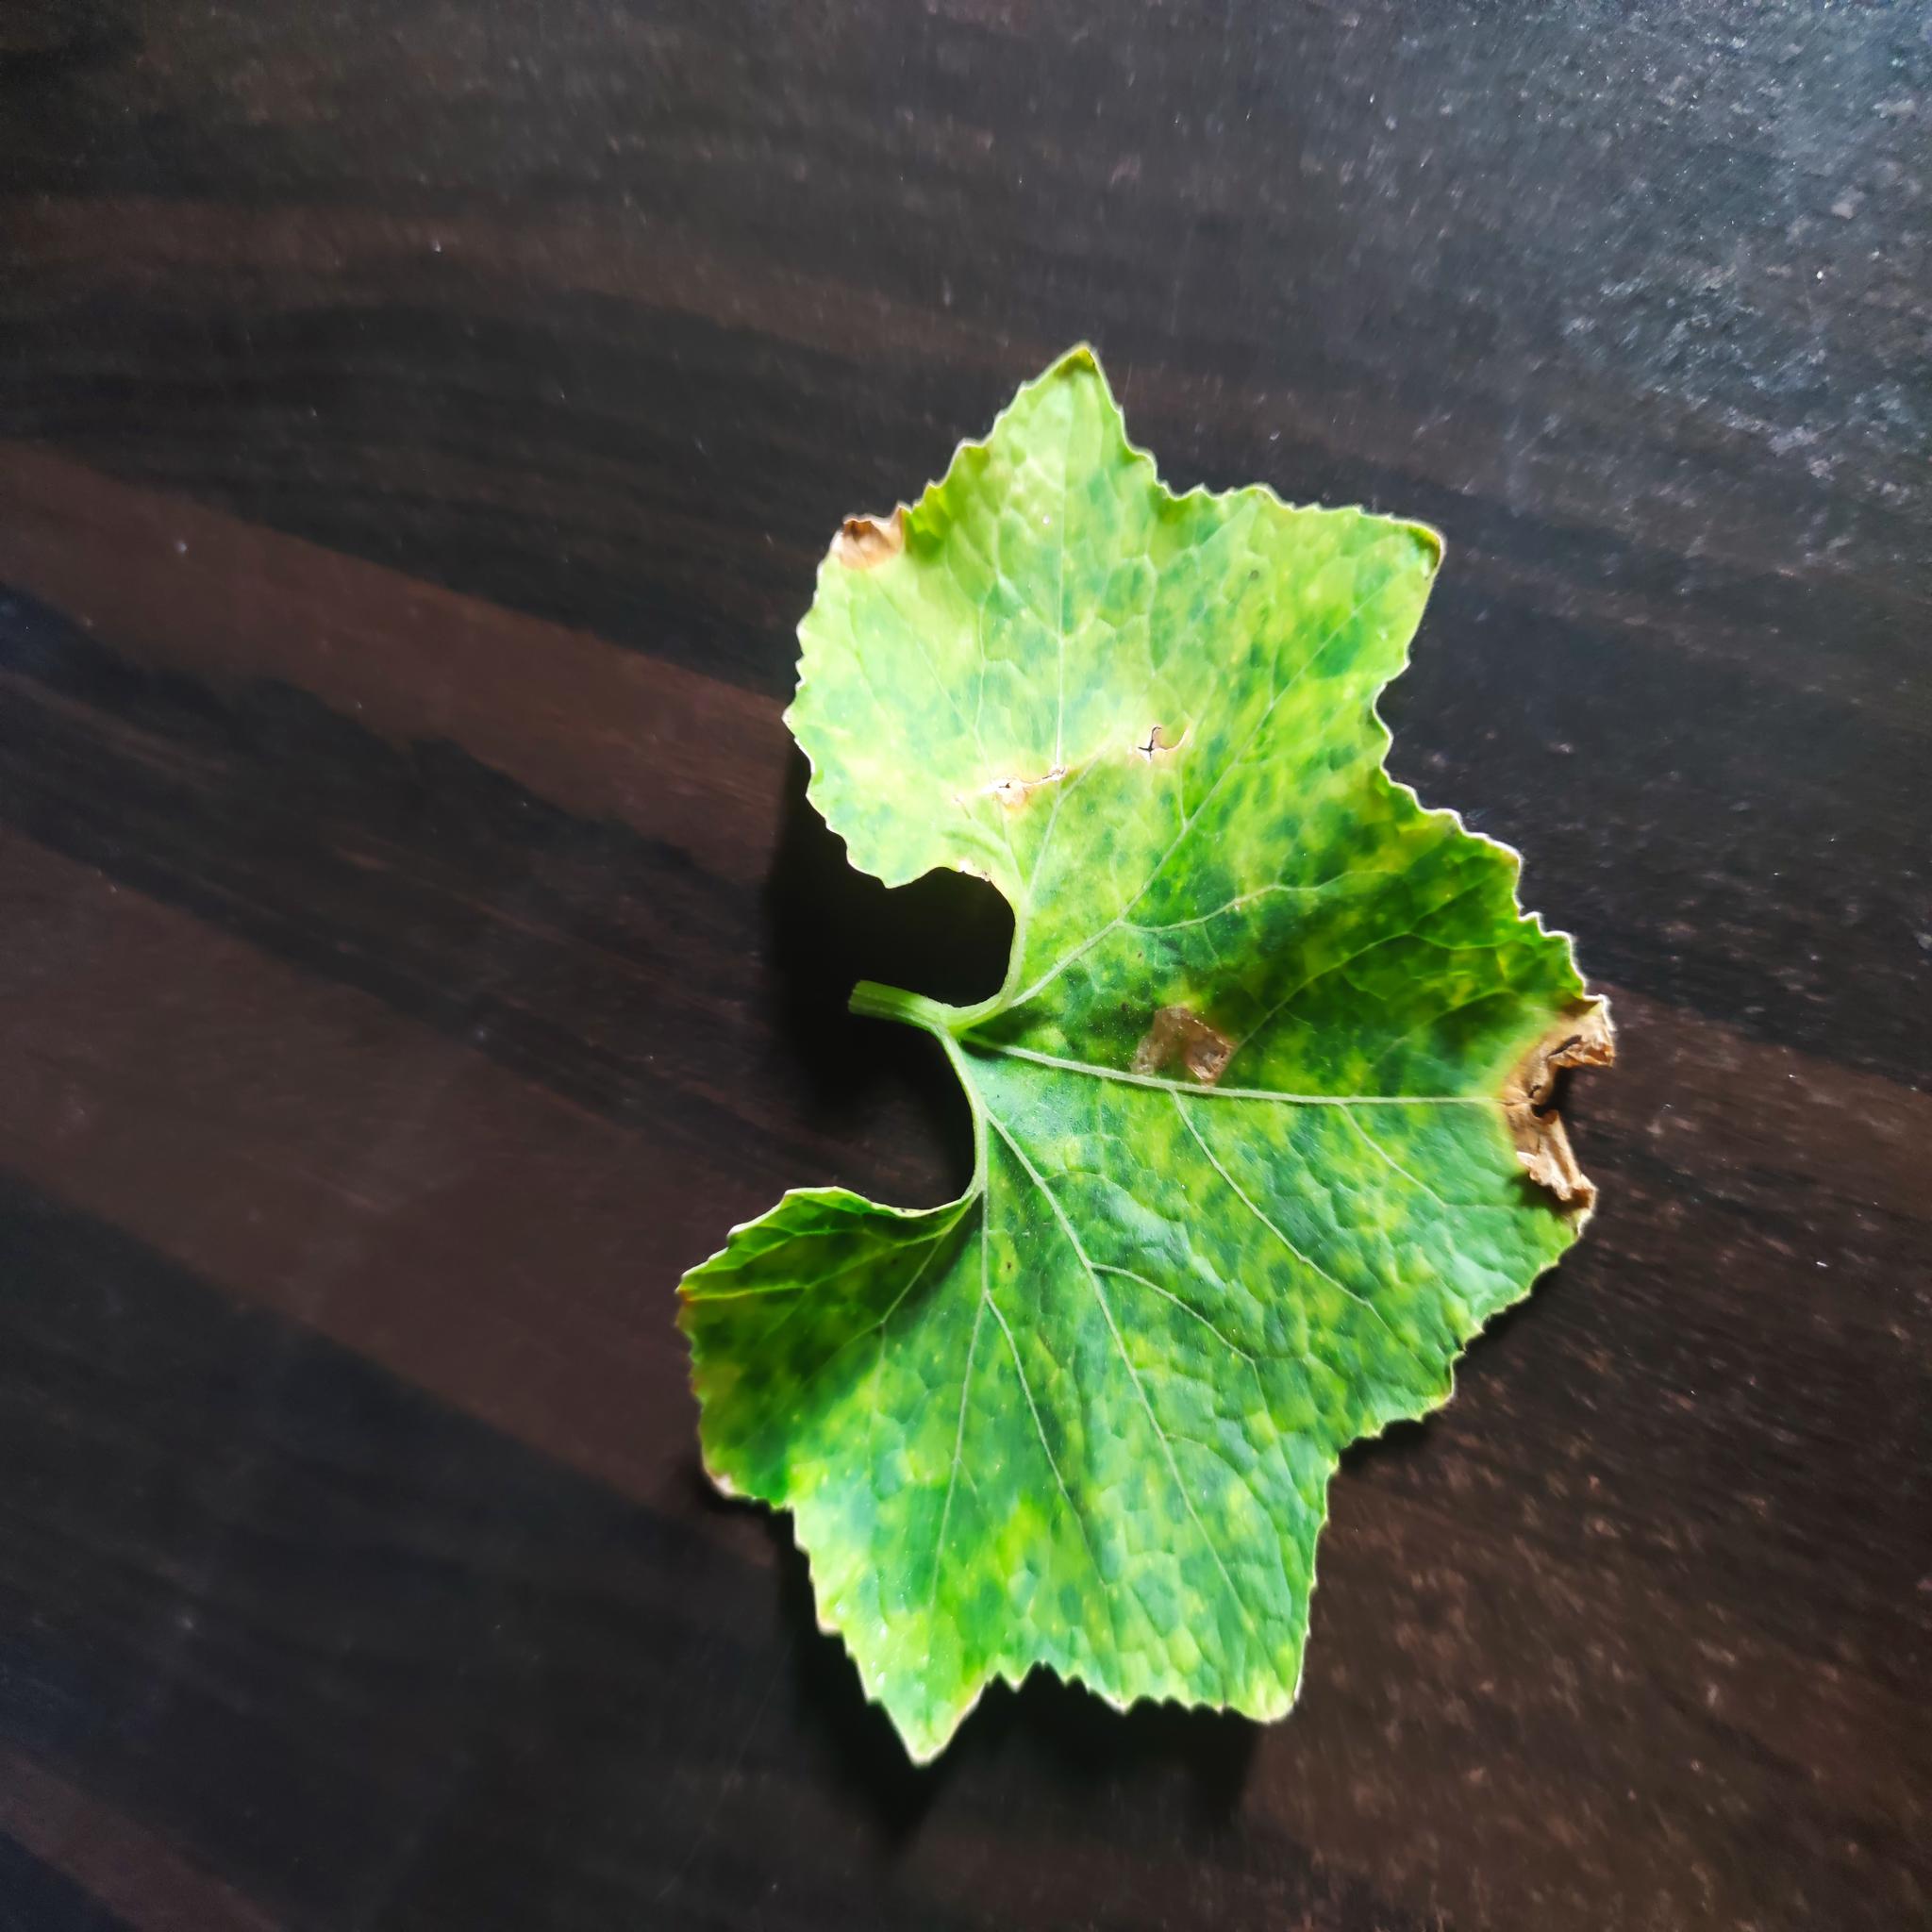
Label: Downy mildew